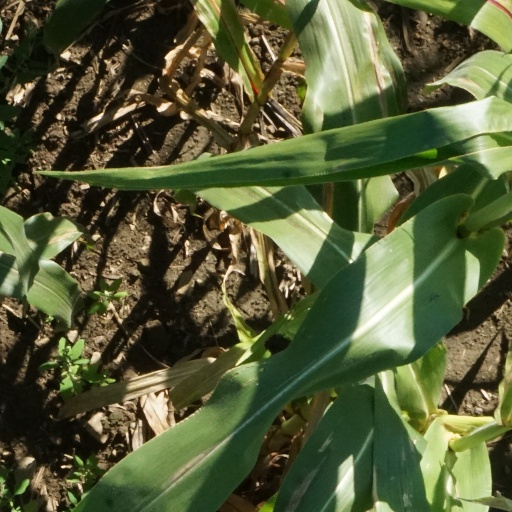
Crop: maize; corn